Historical Jewish population

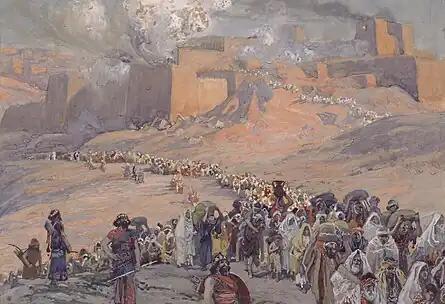
"The Flight of the Prisoners" by James Tissot showing Babylonian captivity, deportation and exile of the Jews of the ancient Kingdom of Judah to Babylon and the destruction of Jerusalem and Solomon's Temple, 586 BCE.

The Torah contains a number of statements as to the number of (adult, male) Hebrews that left Egypt, the descendants of the seventy sons and grandsons of Jacob who took up their residence in that country. Altogether, including Levites, the number given is 611,730. For non-Levites, this represents men fit for military service, i.e. between twenty and sixty years of age; among the Levites the relevant number is those obligated in temple service (males between twenty and fifty years of age). This would imply a population of about 3,000,000. The Census of David is said to have recorded 1,300,000 males over twenty years of age, which would imply a population of over 5,000,000. The number of exiles who returned from Babylon is given at 42,360. Tacitus declares that Jerusalem at its fall contained 600,000 persons; Josephus, that there were as many as 1,100,000 slain in the destruction of Jerusalem in CE 70, along with 97,000 who were sold as slaves. However, Josephus also qualifies this count, noting that Jerusalem was besieged during the Passover. The majority of the 1,197,000 would not have been residents of the city, but rather were visiting for the festival. These appear (writes Jacobs) to be all the figures accessible for ancient times, and their trustworthiness is a matter of dispute. 1,100,000 is comparable to the population of the largest cities that existed anywhere in the world before the 19th century, but by area, the Old City of Jerusalem is just a few percent the size of such cities as ancient Rome, Constantinople, Edo period Tokyo and Han dynasty Xi'an. The difficulties of commissariat in the Sinai desert for such a number as 3,000,000 have been pointed out by John William Colenso.